Hybridization in pines

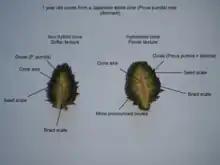
Japanese stone pine cone "(Pinus pumila", left) and Japanese stone pine" × "Siberian pine cone "(Pinus pumila" × "P. sibirica", right). Anatomy of the cones and visible morphological differences in the hybridized cone

"Pinus" × "holfordiana, Pinus ayacahuite" × "P. wallichiana" – Holford pine (Mexican white pine × Himalayan pine)